Agriculture in Scotland in the early modern era

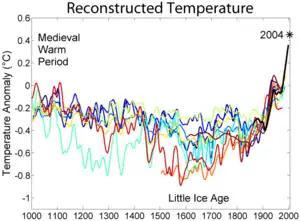
Comparison of 10 different published reconstructions of mean temperature changes

Scotland is roughly half the size of England and Wales and has approximately the same amount of coastline, but only between a fifth and a sixth of the amount of the arable or good pastoral land, under 60 metres above sea level, and most of this is located in the south and east. The early modern era saw the impact of the Little Ice Age, of colder and wetter weather, which peaked towards the end of the seventeenth century. In 1564 there were thirty-three days of continual frost, with rivers and lochs freezing over. This reduced the altitude at which crops could be grown and shortened the growing season by up to two months in extreme years. One result was the abandonment of marginal land in the sixteenth century, as it became impossible to sustain agriculture, particularly in the uplands, but new settlements were created as a result of the opening up of hunting reserves like Ettrick Forest and less desirable low-lying land was also settled, often incorporating features into their names such as bog, marsh and muir. Almost half the years in the second half of the sixteenth century saw local or national scarcity, necessitating the shipping of large quantities of grain from the Baltic, referred to as Scotland's "emergency granary". This was particularly from Poland through the port of Danzig, but later Königsberg and Riga, shipping Russian grain, and Swedish ports, would become important. The trade was so significant that Scottish colonies were established in these ports.